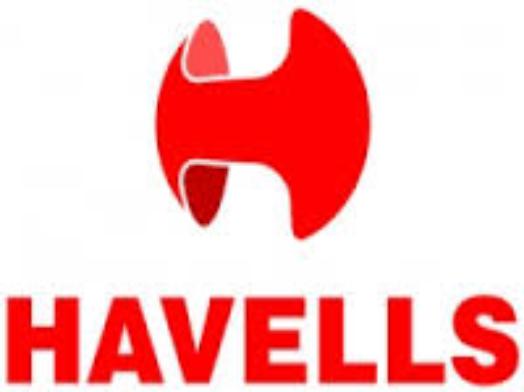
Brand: Havells
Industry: Others